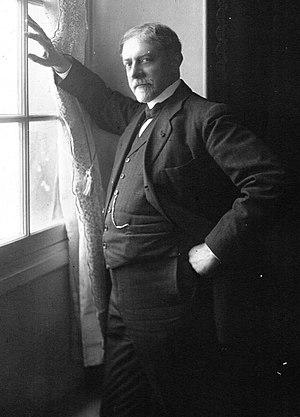
Pierre Julien Joseph Baudin, né à Nantua le 21 août 1863 et mort à Paris le 30 juillet 1917, est un homme politique français de tendance radicale-socialiste.